William James Hinchey

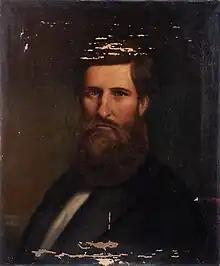
Hinchey in a damaged 1874 Self-Portrait, the same year he painted "Dedication of Eads Bridge".

During the Civil War, Hinchey continued to work as a portraitist as well as taking on work as a war correspondent for Harper's Weekly, New York Illustrated, and Frank Leslie's Illustrated Newspaper. As an Irish citizen, in 1861 Hinchey secured letters of passage from the Union Army that permitted him to move about Eastern Missouri, sketching and recording what he saw. Hinchey's work was then engraved and published. While Hinchey's diaries note that he was generally well treated, he was captured at least twice and almost shot as a spy on one occasion due to his detailed notes and sketches of battles, troop numbers, and encampments. During this period in Missouri, Hinchey recorded the Battle of Pilot Knob, the Battle of Fredricktown, and the Battle of Cape Girardeau.